Vehicle registration plates of the Republic of Ireland

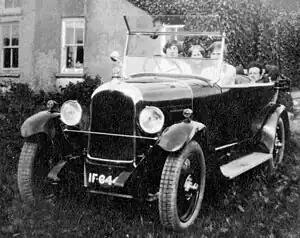
Early photograph of car with County Cork registration plate "IF 644"

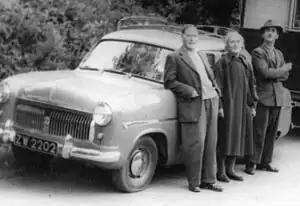
1951–1956 Ford Consul with County Kildare registration plate ZW 2202 – contemporary photograph

From 1903, the system used in Ireland was part of the original British system of identifiers. This was superseded in Ireland on 1 January 1987.